Galveston Bay Area

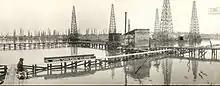
The Goose Creek oil field in 1919

The sparsely populated Bay Area transformed during the 20th century. Following the hurricane, donations by the newly established Red Cross helped revive area farming communities. The newly established community of Texas City opened its port and railroad junctions shipping cotton and grain. Commercial fishing, particularly for oysters and shrimp, grew as a significant area industry.